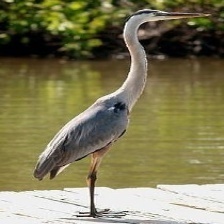
Species: BLUE HERON
Scientific name: ARDEA HERODIAS
ImageNet parent category: little_blue_heron